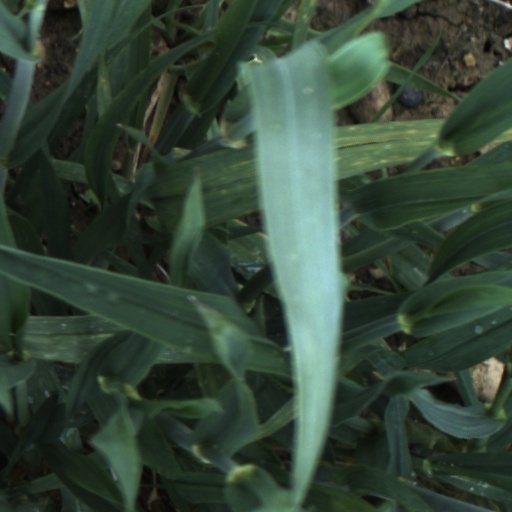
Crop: wheat